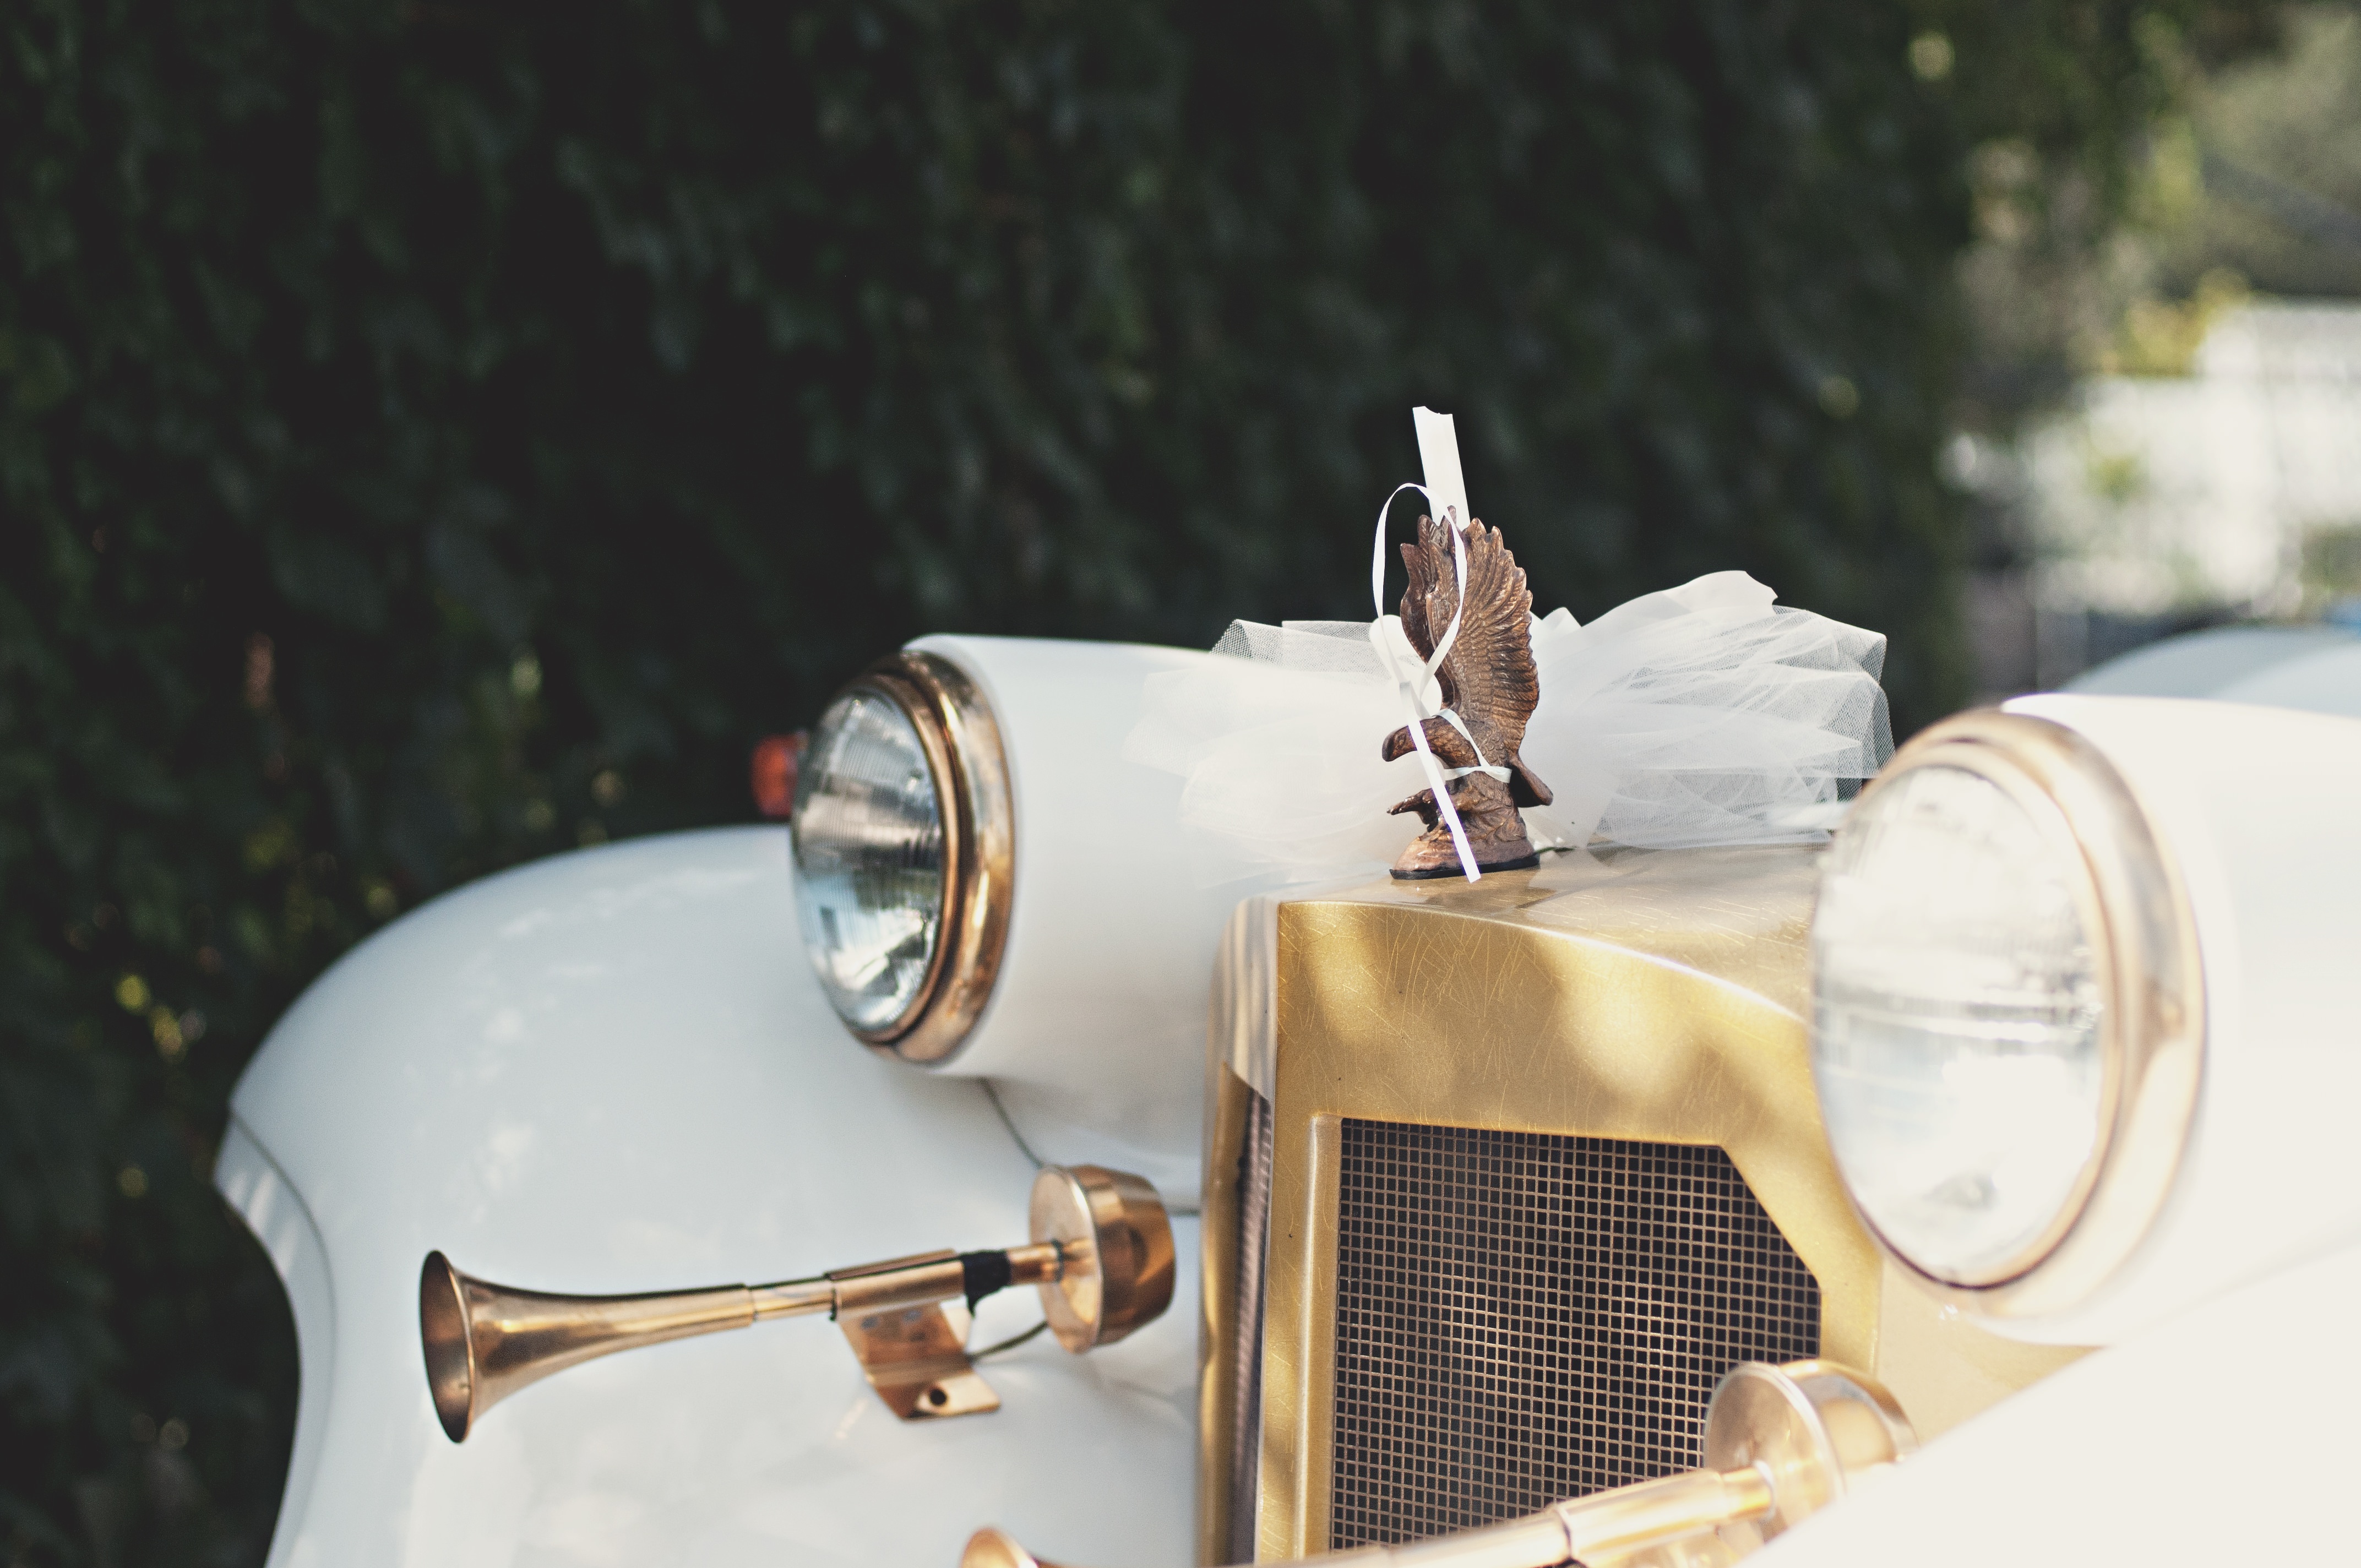
car, vintage, automobile, horn, vehicle, automotive, headlights, sunglasses, glasses, classic